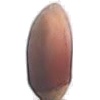
Label: Hazelnut 1